Pedro Casanave

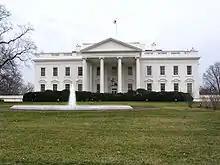
In 1792, Casanave presided over the ceremonial laying of the cornerstone of the President's House, later renamed the White House

Casanave emigrated to Georgetown in 1785. Although he brought only 200 pounds sterling with him and spoke English poorly, he soon opened a warehouse from which he sold salt at low prices, rum, sugar, oil, pork meat, pomade, and hair powder. He opened the warehouse with the help of his friend George Washington, whom he knew through his uncle, Juan de Miralles, agent to the Continental Congress. Casanave had little capital and the shop was financed mainly by Washington.